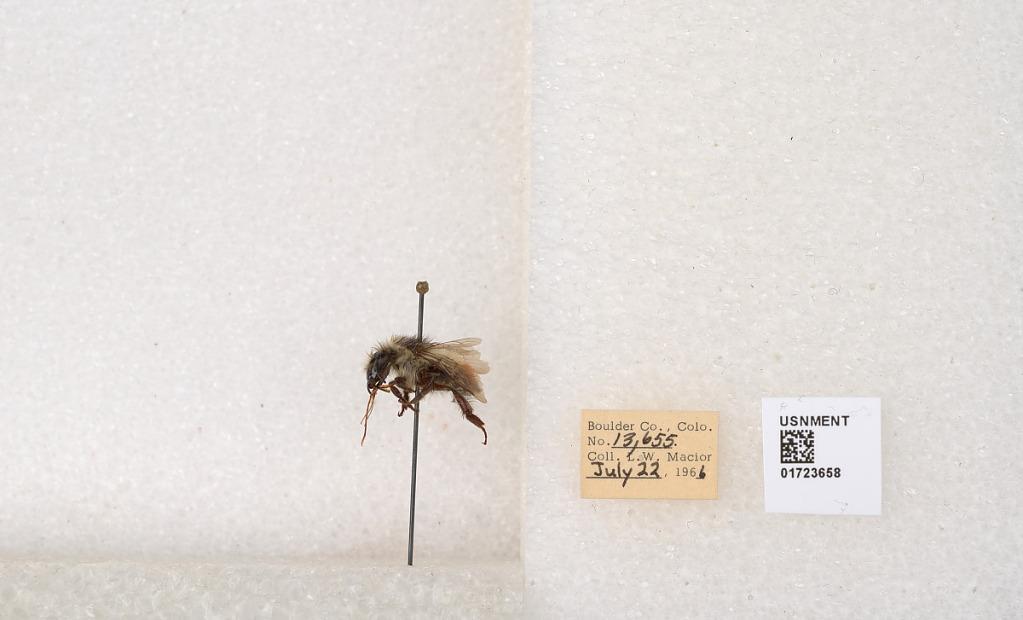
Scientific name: Bombus flavifrons Cresson
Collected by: L. Macior
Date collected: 1966-7-22
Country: United States
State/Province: Colorado
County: Boulder
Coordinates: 40.0925, -105.358